Santa María de Jesús

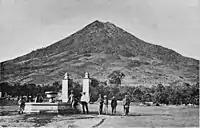
Volcan de Agua as seen from Santa María de Jesús in 1895. Photograph by Alfred Percival Maudslay.

There was no mention of it prior to the sixteenth century. One of the most important activities performed during the Hispanic period in this township was bringing ice gathered from the summit of Volcan de Agua to the city of Santiago. The central square has a temple built in the seventeenth century with a carved entry arch.